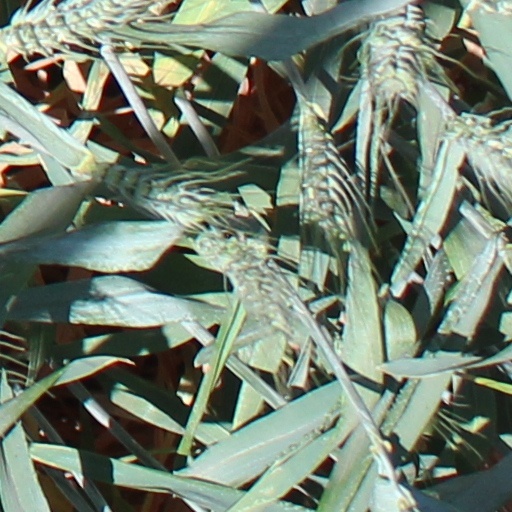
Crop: wheat